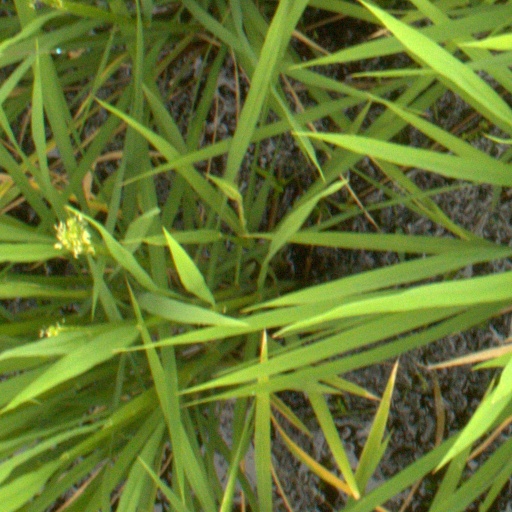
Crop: rice